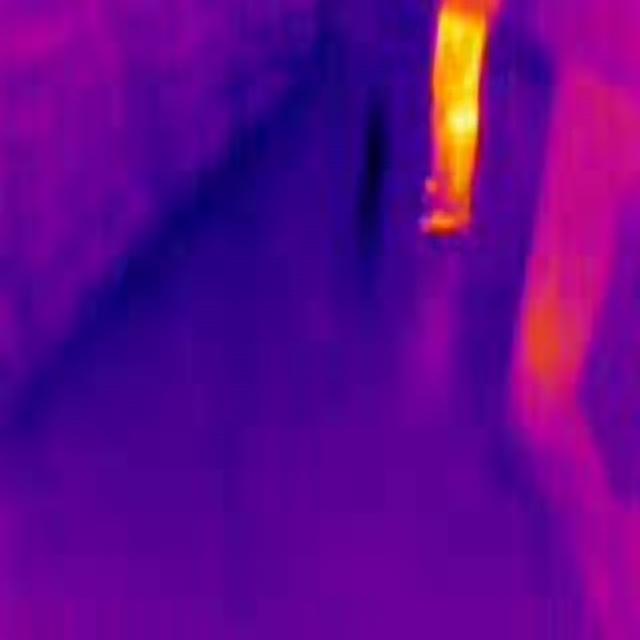
Detected objects:
label: person